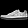
Label: Sneaker